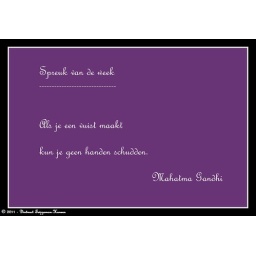
spreuk van de week (2) gezien in Antonius, Nieuwe BInnenweg. en in collage verwerkt door Dietmut